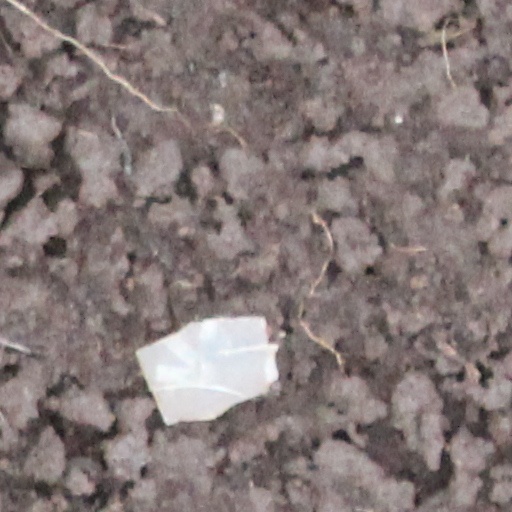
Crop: wheat